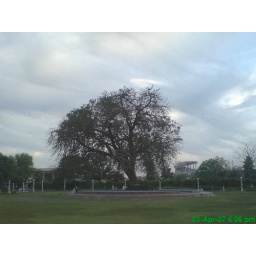
This tree is probably hundreds of years old.....it stands in middle of a large field in park